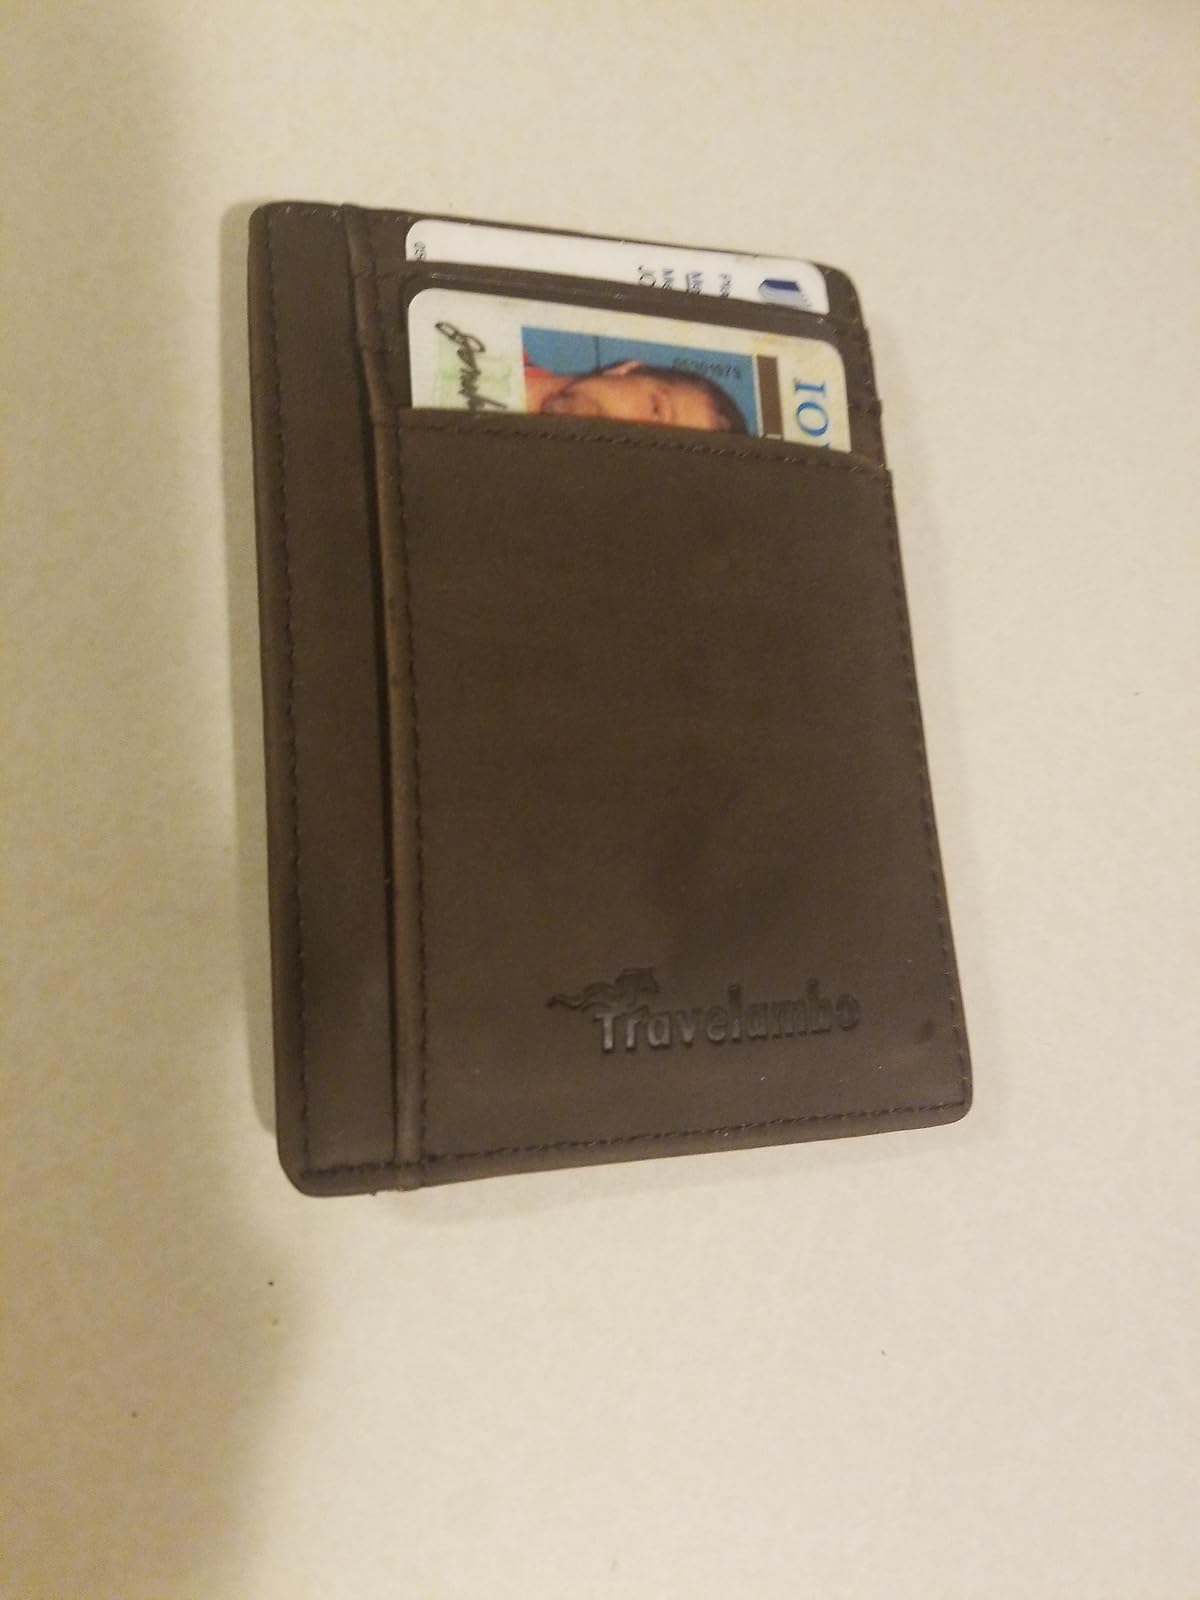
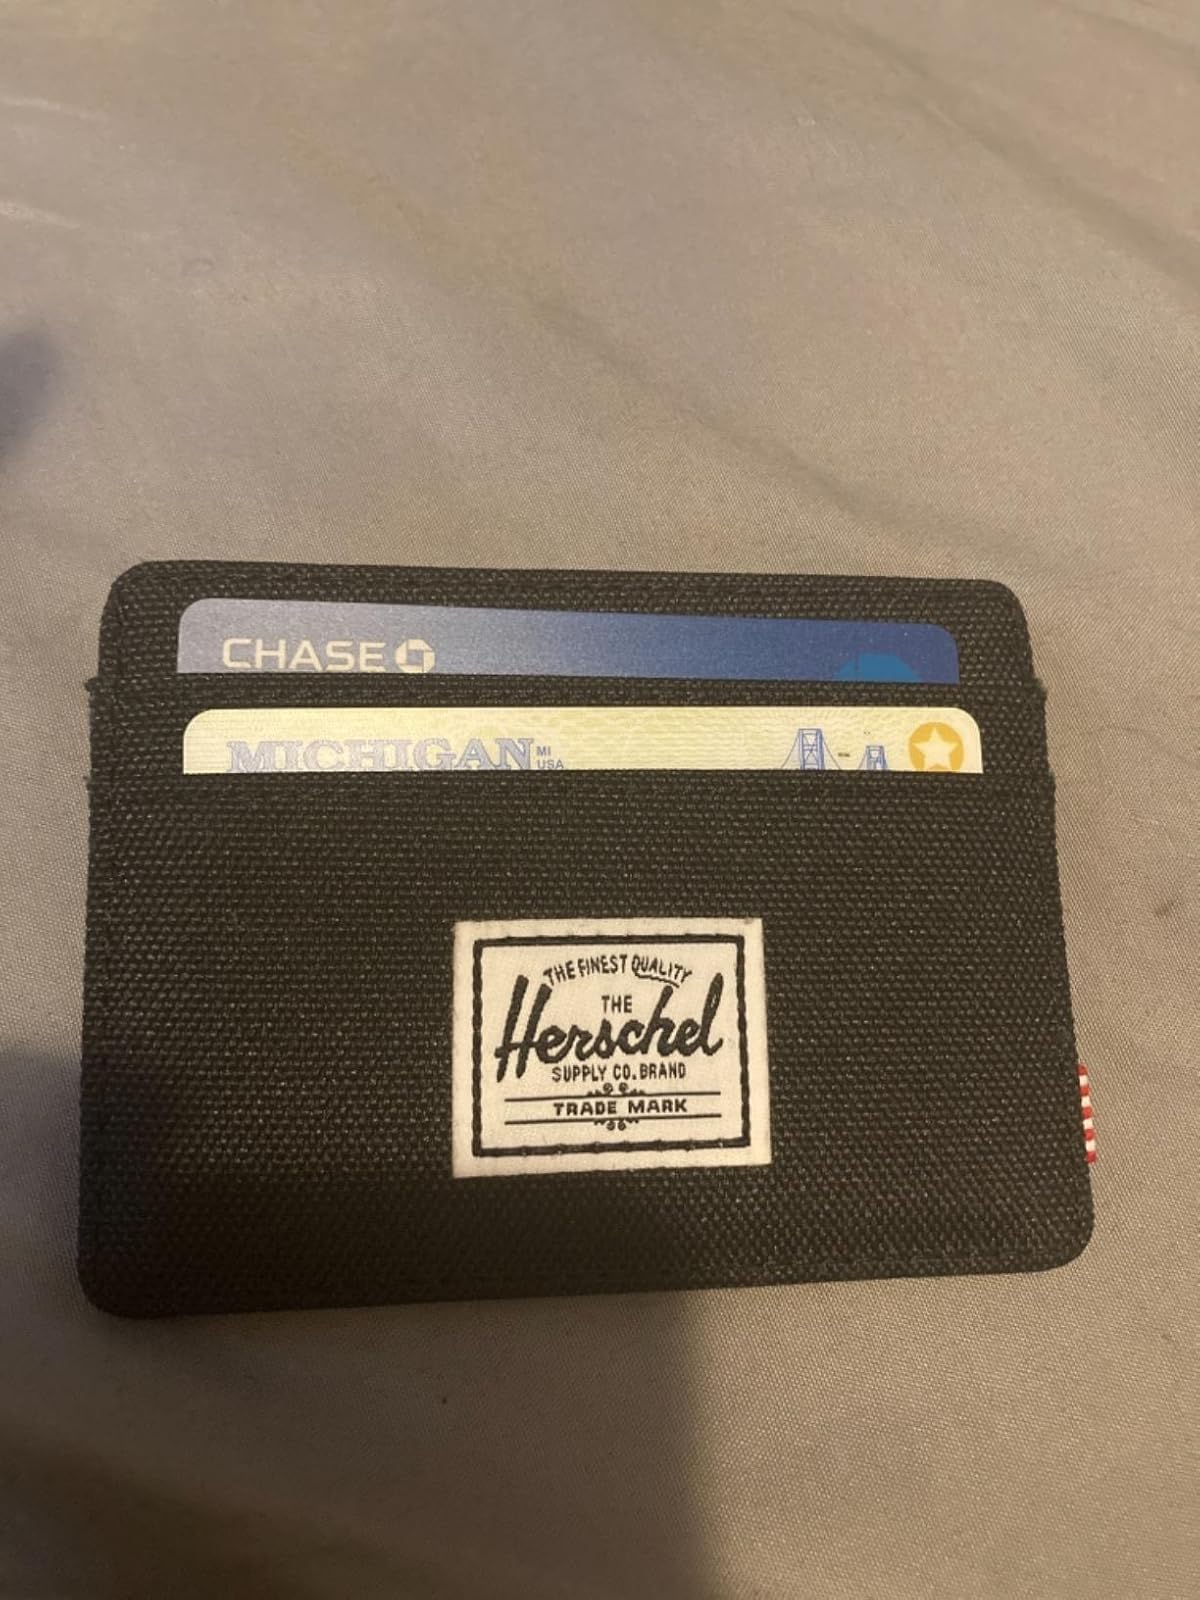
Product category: accessories_wallet
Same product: no